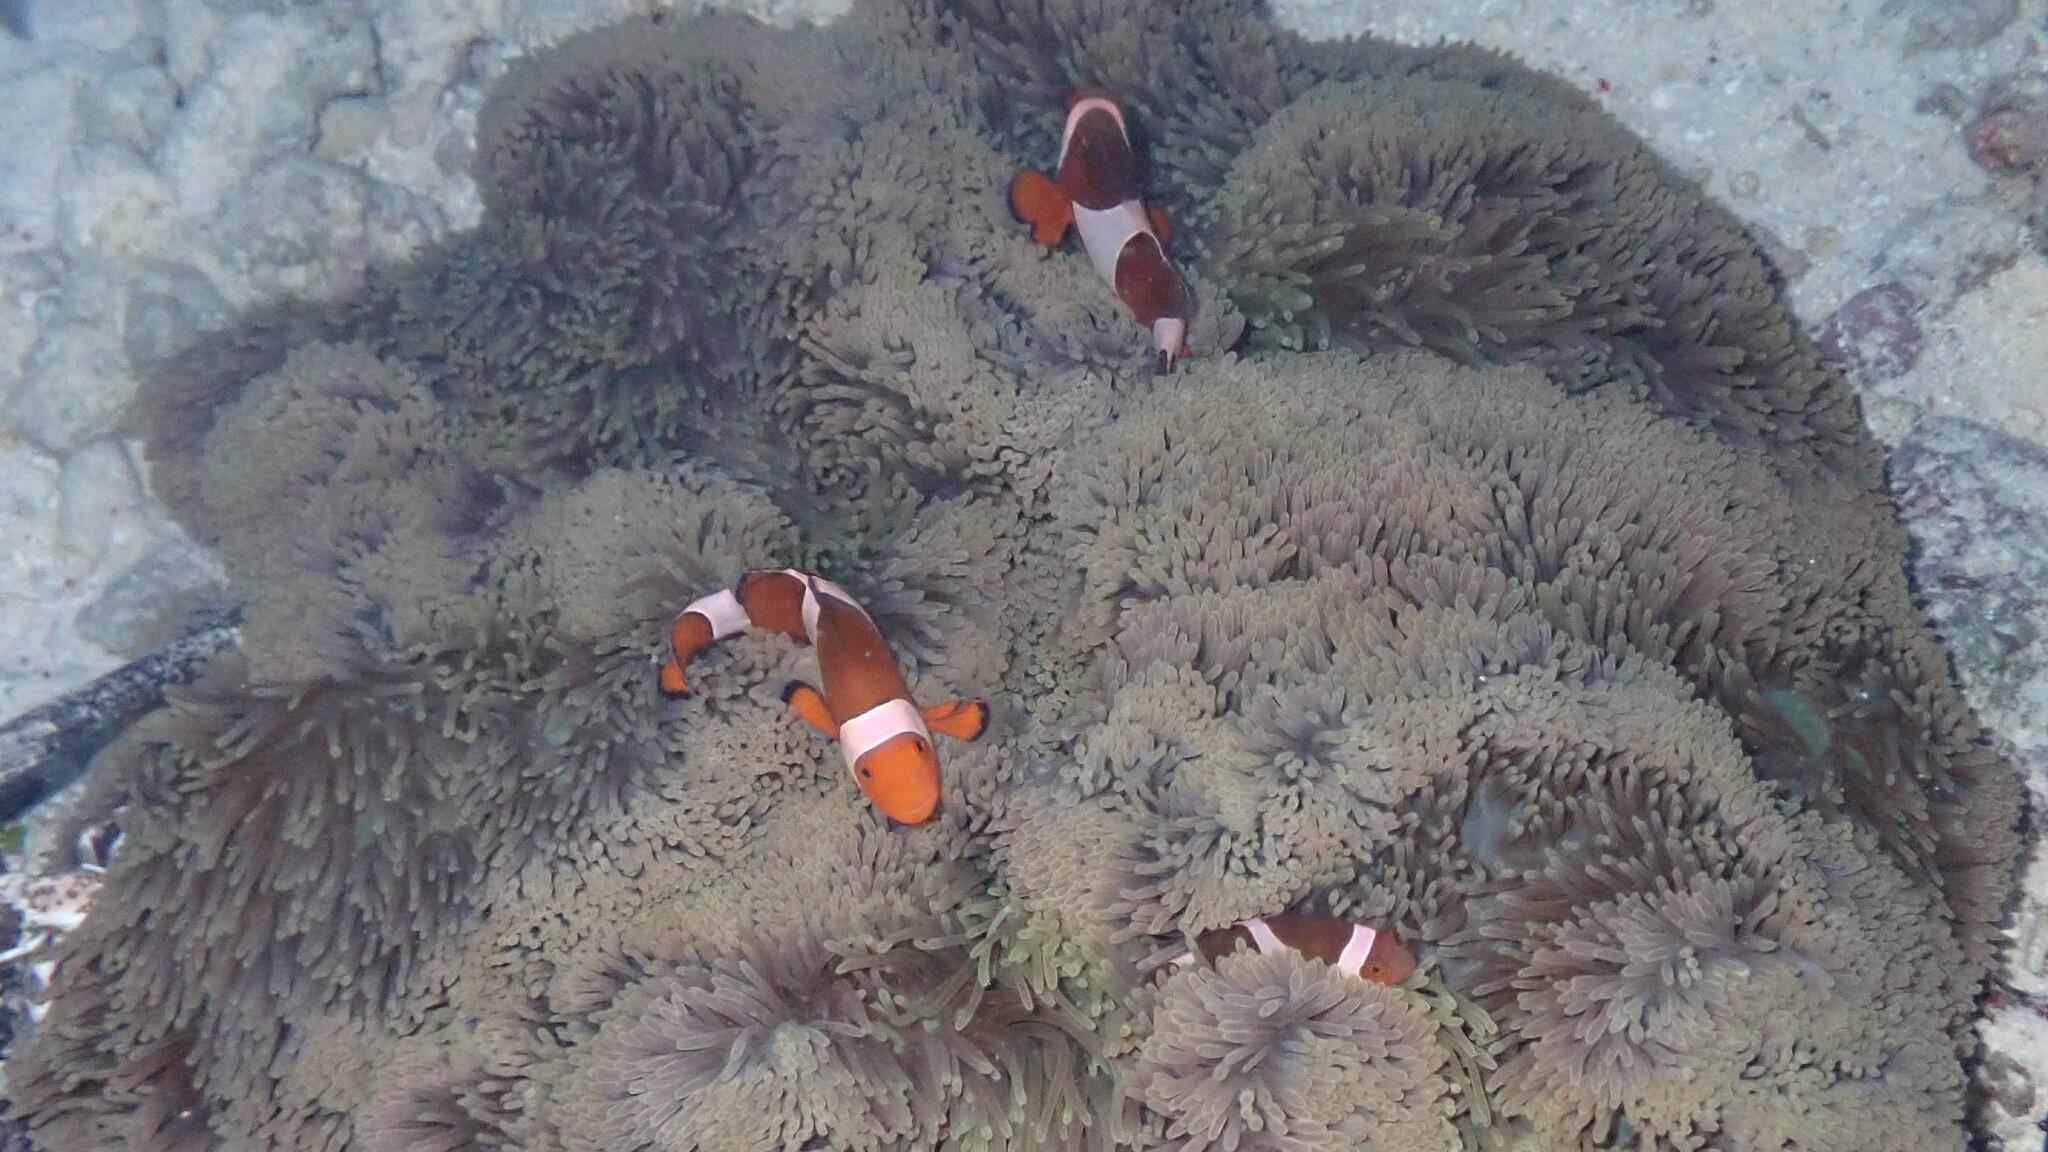
Amphiprion ocellaris (Ocellaris Anemonefish)